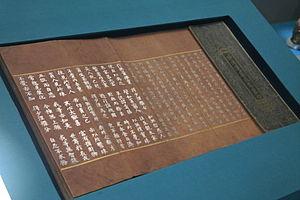
Les trésors nationaux de Corée du Sud sont un ensemble d'objets et de bâtiments qui ont été reconnus par le gouvernement sud-coréen pour leur exceptionnelle valeur historique, artistique et culturelle.